Tom Sun Ranch

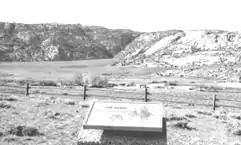
Overview of the ranch

Tom Sun Ranch, also known as Sun Ranch, is a historic site along the old Oregon and Mormon trails, about 6 mi (9.7 km) west of Independence Rock, Wyoming on Wyoming Highway 220.